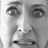
Emotion: surprise